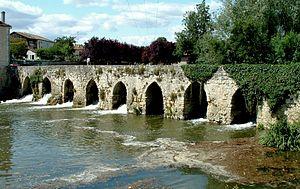
La Sauvetat-du-Dropt - Pont roman
Cet article recense une partie des monuments historiques de Lot-et-Garonne, en France.
La Sauvetat-du-Dropt est une commune du Sud-Ouest de la France, située dans le département de Lot-et-Garonne.
La commanderie de La Sauvetat-du-Dropt est une commanderie hospitalière anciennement templière. Elle est située à La Sauvetat-du-Dropt, une commune de la Guyenne en Agenais, traversée par le Dropt, sur la route entre Eymet et Duras.